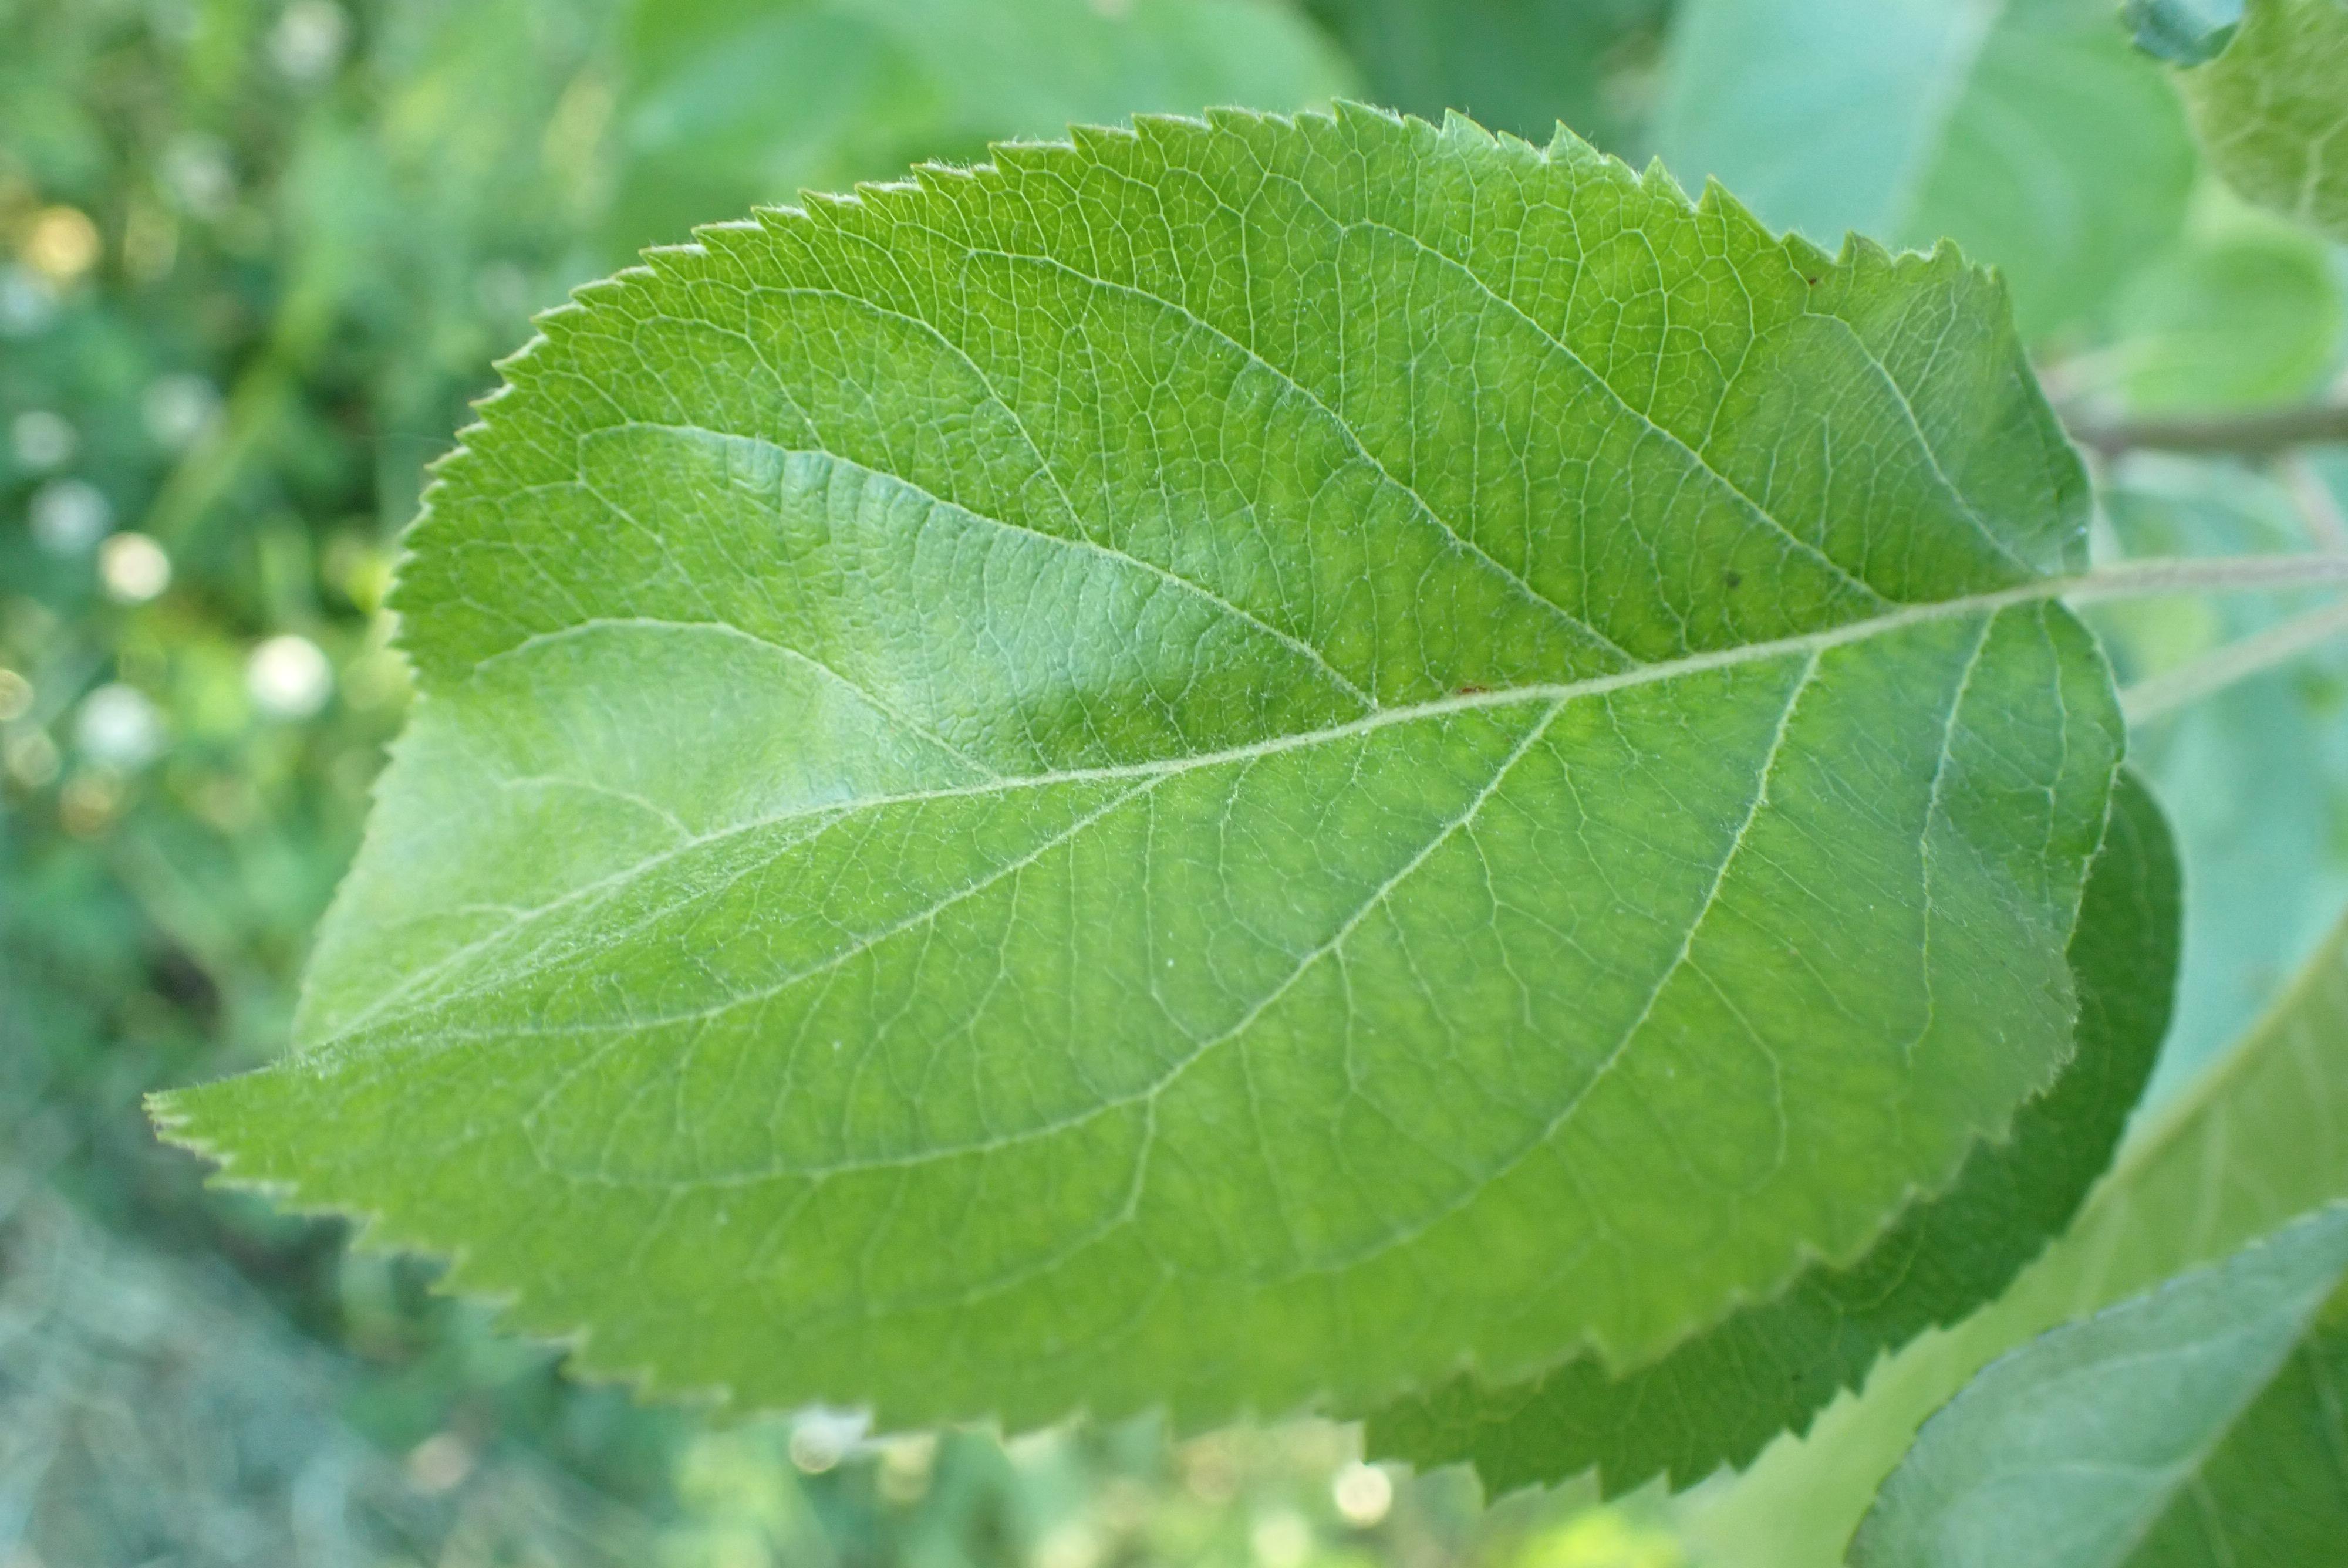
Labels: healthy